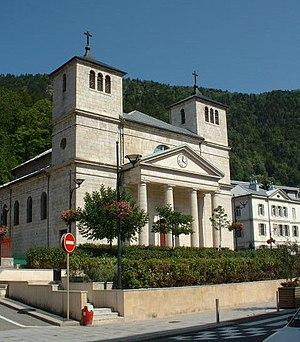
Morez est une commune française située dans le département du Jura, en région Bourgogne-Franche-Comté. Depuis le 1ᵉʳ janvier 2016, suite à son regroupement avec les communes de La Mouille et Lézat, elle est le chef-lieu de la commune nouvelle de Hauts de Bienne dont elle prend le statut de commune déléguée.
Cet article recense les monuments historiques du département du Jura, en France.